9/11: Press for Truth

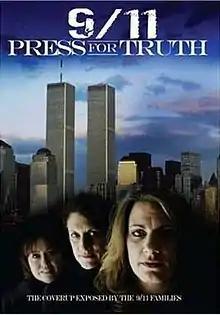
Film poster

9/11: Press for Truth (also known as Press for Truth) is a 2006 documentary film about the September 11 attacks on the United States. Directed by the American filmmaker Ray Nowosielski, it was partially based on "The Terror Timeline", by Paul Thompson.